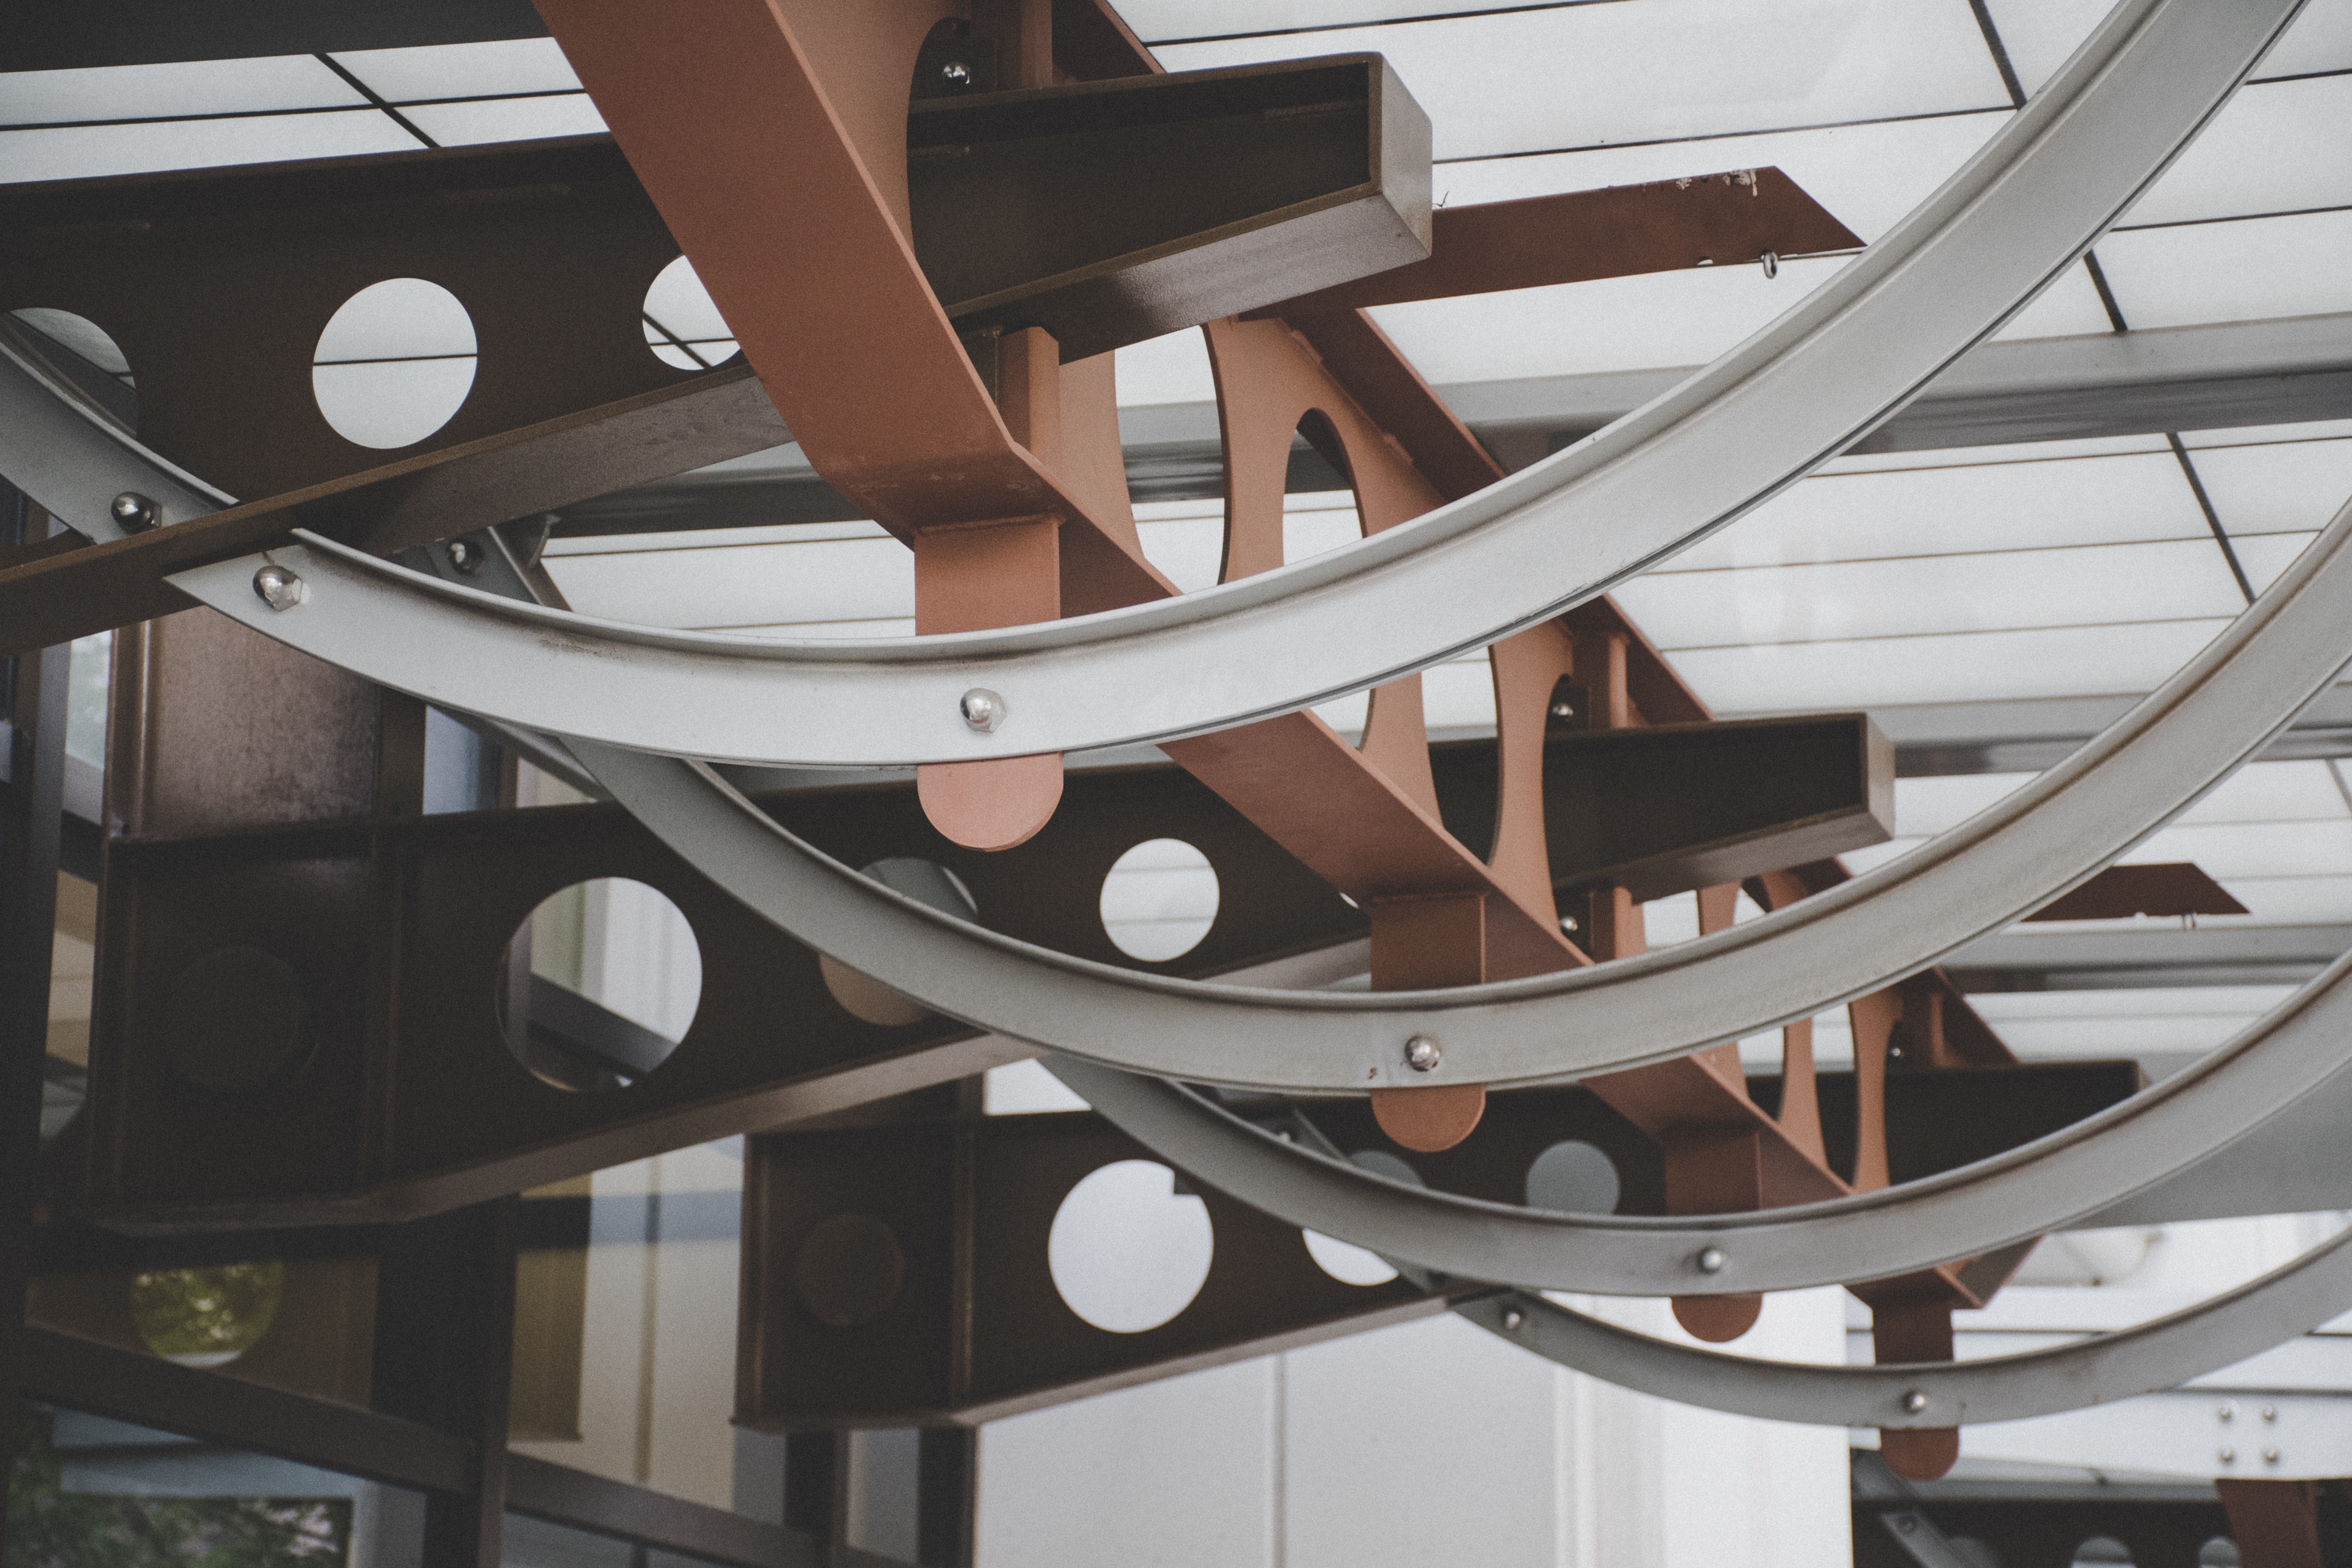
ceiling, stairs, architecture, iron, design, beam, metal, handrail, baluster, interior design, steel, circle, building